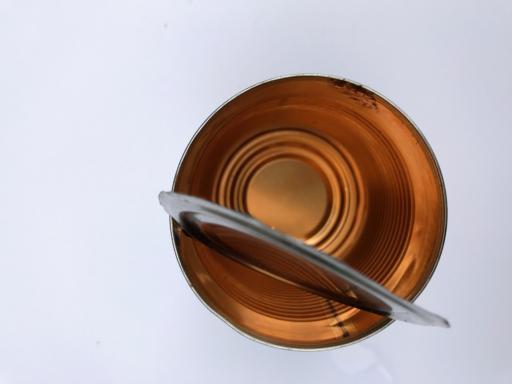
Waste category: metal